Praia do Cassino

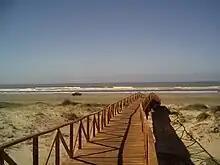
A catwalk at Praia do Cassino.

Praia do Cassino (Portuguese for "Casino Beach") is the world's longest sea beach and is located in the southernmost of the Brazilian coast, on the South Atlantic Ocean, in the Rio Grande do Sul state. It is purported to be the longest uninterrupted sandy seashore in the world, with various sources measuring it from to , stretching from the "Molhes" (breakwaters) at the entrance of the Rio Grande seaport in the north to the mouth of the Chuí Stream, on the border with Uruguay, in the south. Due to the coastline paradox, it is difficult to determine both its length as well as its proclaimed status as the longest beach in the world, as the resulting measurements are highly dependent on the resolution at which a beach is recorded. The more accurately the nooks and crannies of a given beach are measured, the longer the beach will inevitably become. As such, 80-Mile Beach in Western Australia is possibly the longest beach in the world.